George B. Grigsby

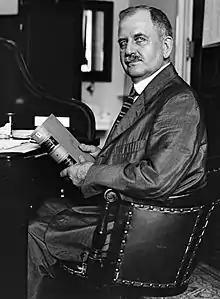
Grigsby in 1920

George Barnes Grigsby (December 2, 1874 – May 9, 1962) was a delegate to the United States House of Representatives from the Territory of Alaska.